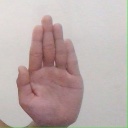
अक्षर: ध